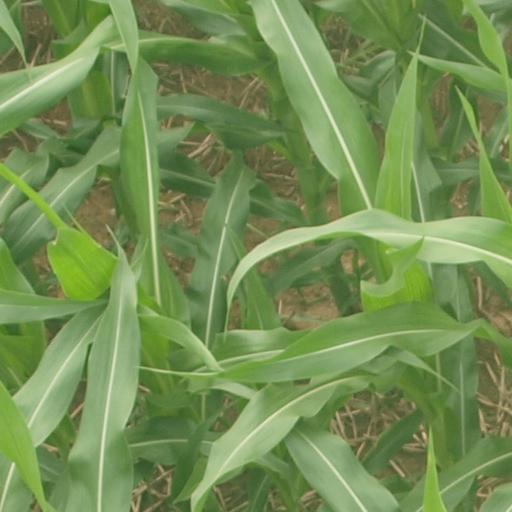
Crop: maize; corn